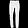
Label: Trouser